Priti Patel

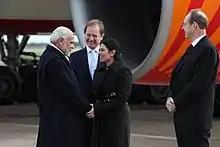
Patel greeting Indian Prime Minister Narendra Modi at Heathrow Airport on 12 November 2015

After becoming Prime Minister in July 2016, May appointed Patel to the post of Secretary of State for International Development. According to the "New Statesman", some staff at the department were concerned about Patel's appointment, because of her support for Brexit and her longstanding scepticism regarding International Development and Aid spending.